Indoor mold

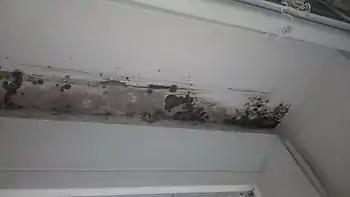
Indoor mold on the head jamb of the window in a multi-story building

Indoor mold (American English) or indoor mould (British English), also sometimes referred to as mildew, is a fungal growth that develops on wet materials in interior spaces. Mold is a natural, ubiquitous part of the environment and plays an important part in nature by breaking down dead organic matter such as fallen leaves and dead trees; indoors, mold growth should be avoided as it can affect the structural integrity of buildings and pose potential health risks to susceptible individuals. Mold reproduces by means of tiny spores, which range in size from 1 to 40 microns. The spores are like seeds, but invisible to the naked eye, that float through the air and deposit on surfaces. When the temperature, moisture, and available nutrient conditions are correct, the spores can form into new mold colonies where they are deposited. There are many types of mold, but all require moisture and a food source for growth. Common indoor molds include Aspergillus, Cladosporium, Penicillium, and Stachybotrys chartarum, which contribute to respiratory issues and allergic reactions in sensitive individuals.